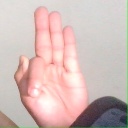
अक्षर: फ